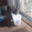
Label: cat